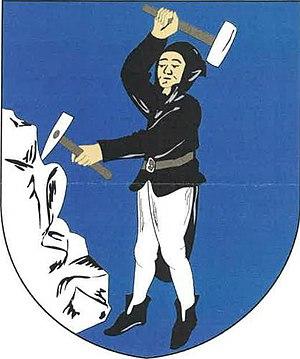
Stříbrná Skalice est une commune du district de Prague-Est, dans la région de Bohême-Centrale, en République tchèque. Sa population s'élevait à 1 400 habitants en 2020.